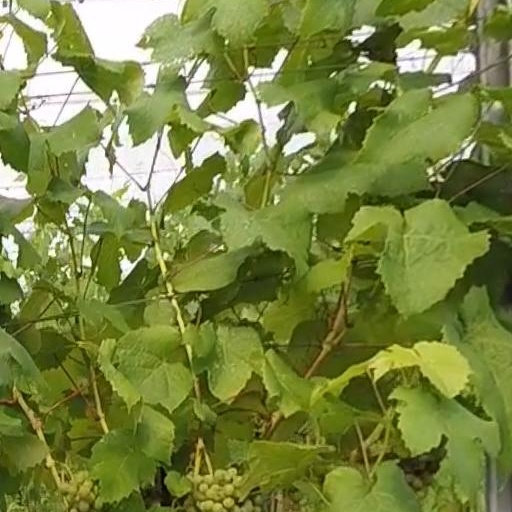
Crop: grape